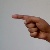
The image shows a hand gesture representing the letter 'G' in Indian Sign Language.